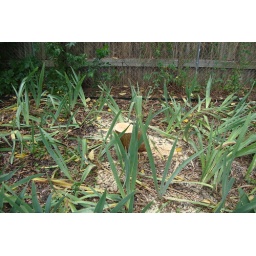
What's left of the tree in the iris bed